Airfield Defence Guards

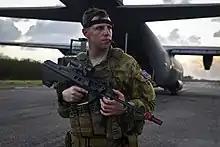
A RAAF security forces member with a C-130J Hercules aircraft during an exercise in 2018

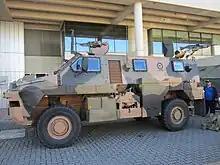
An RAAF Bushmaster

The weapons and equipment issued to ADGs are similar to standard Australian infantry equipment.